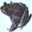
Label: frog